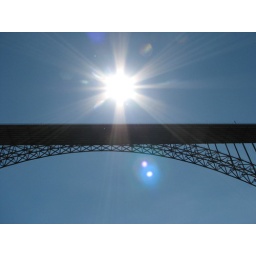
this is the bridge over the snake river. people base jump from here.